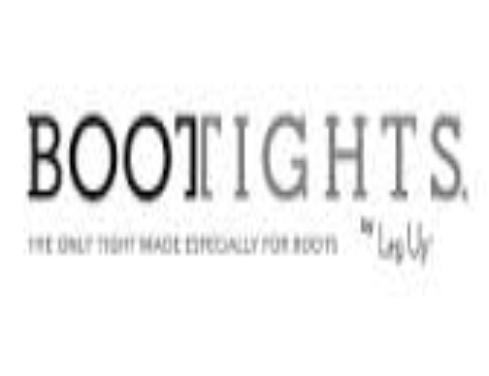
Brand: Bootights
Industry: Clothes